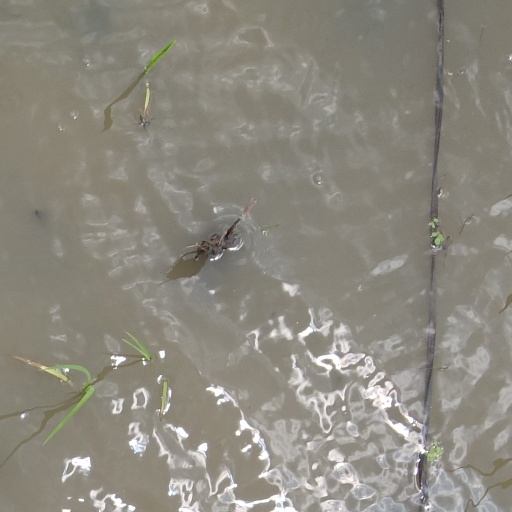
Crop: rice